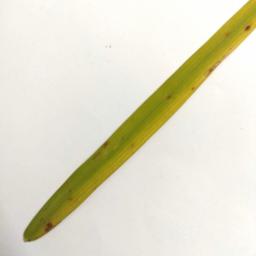
Label: Rice___Brown_Spot